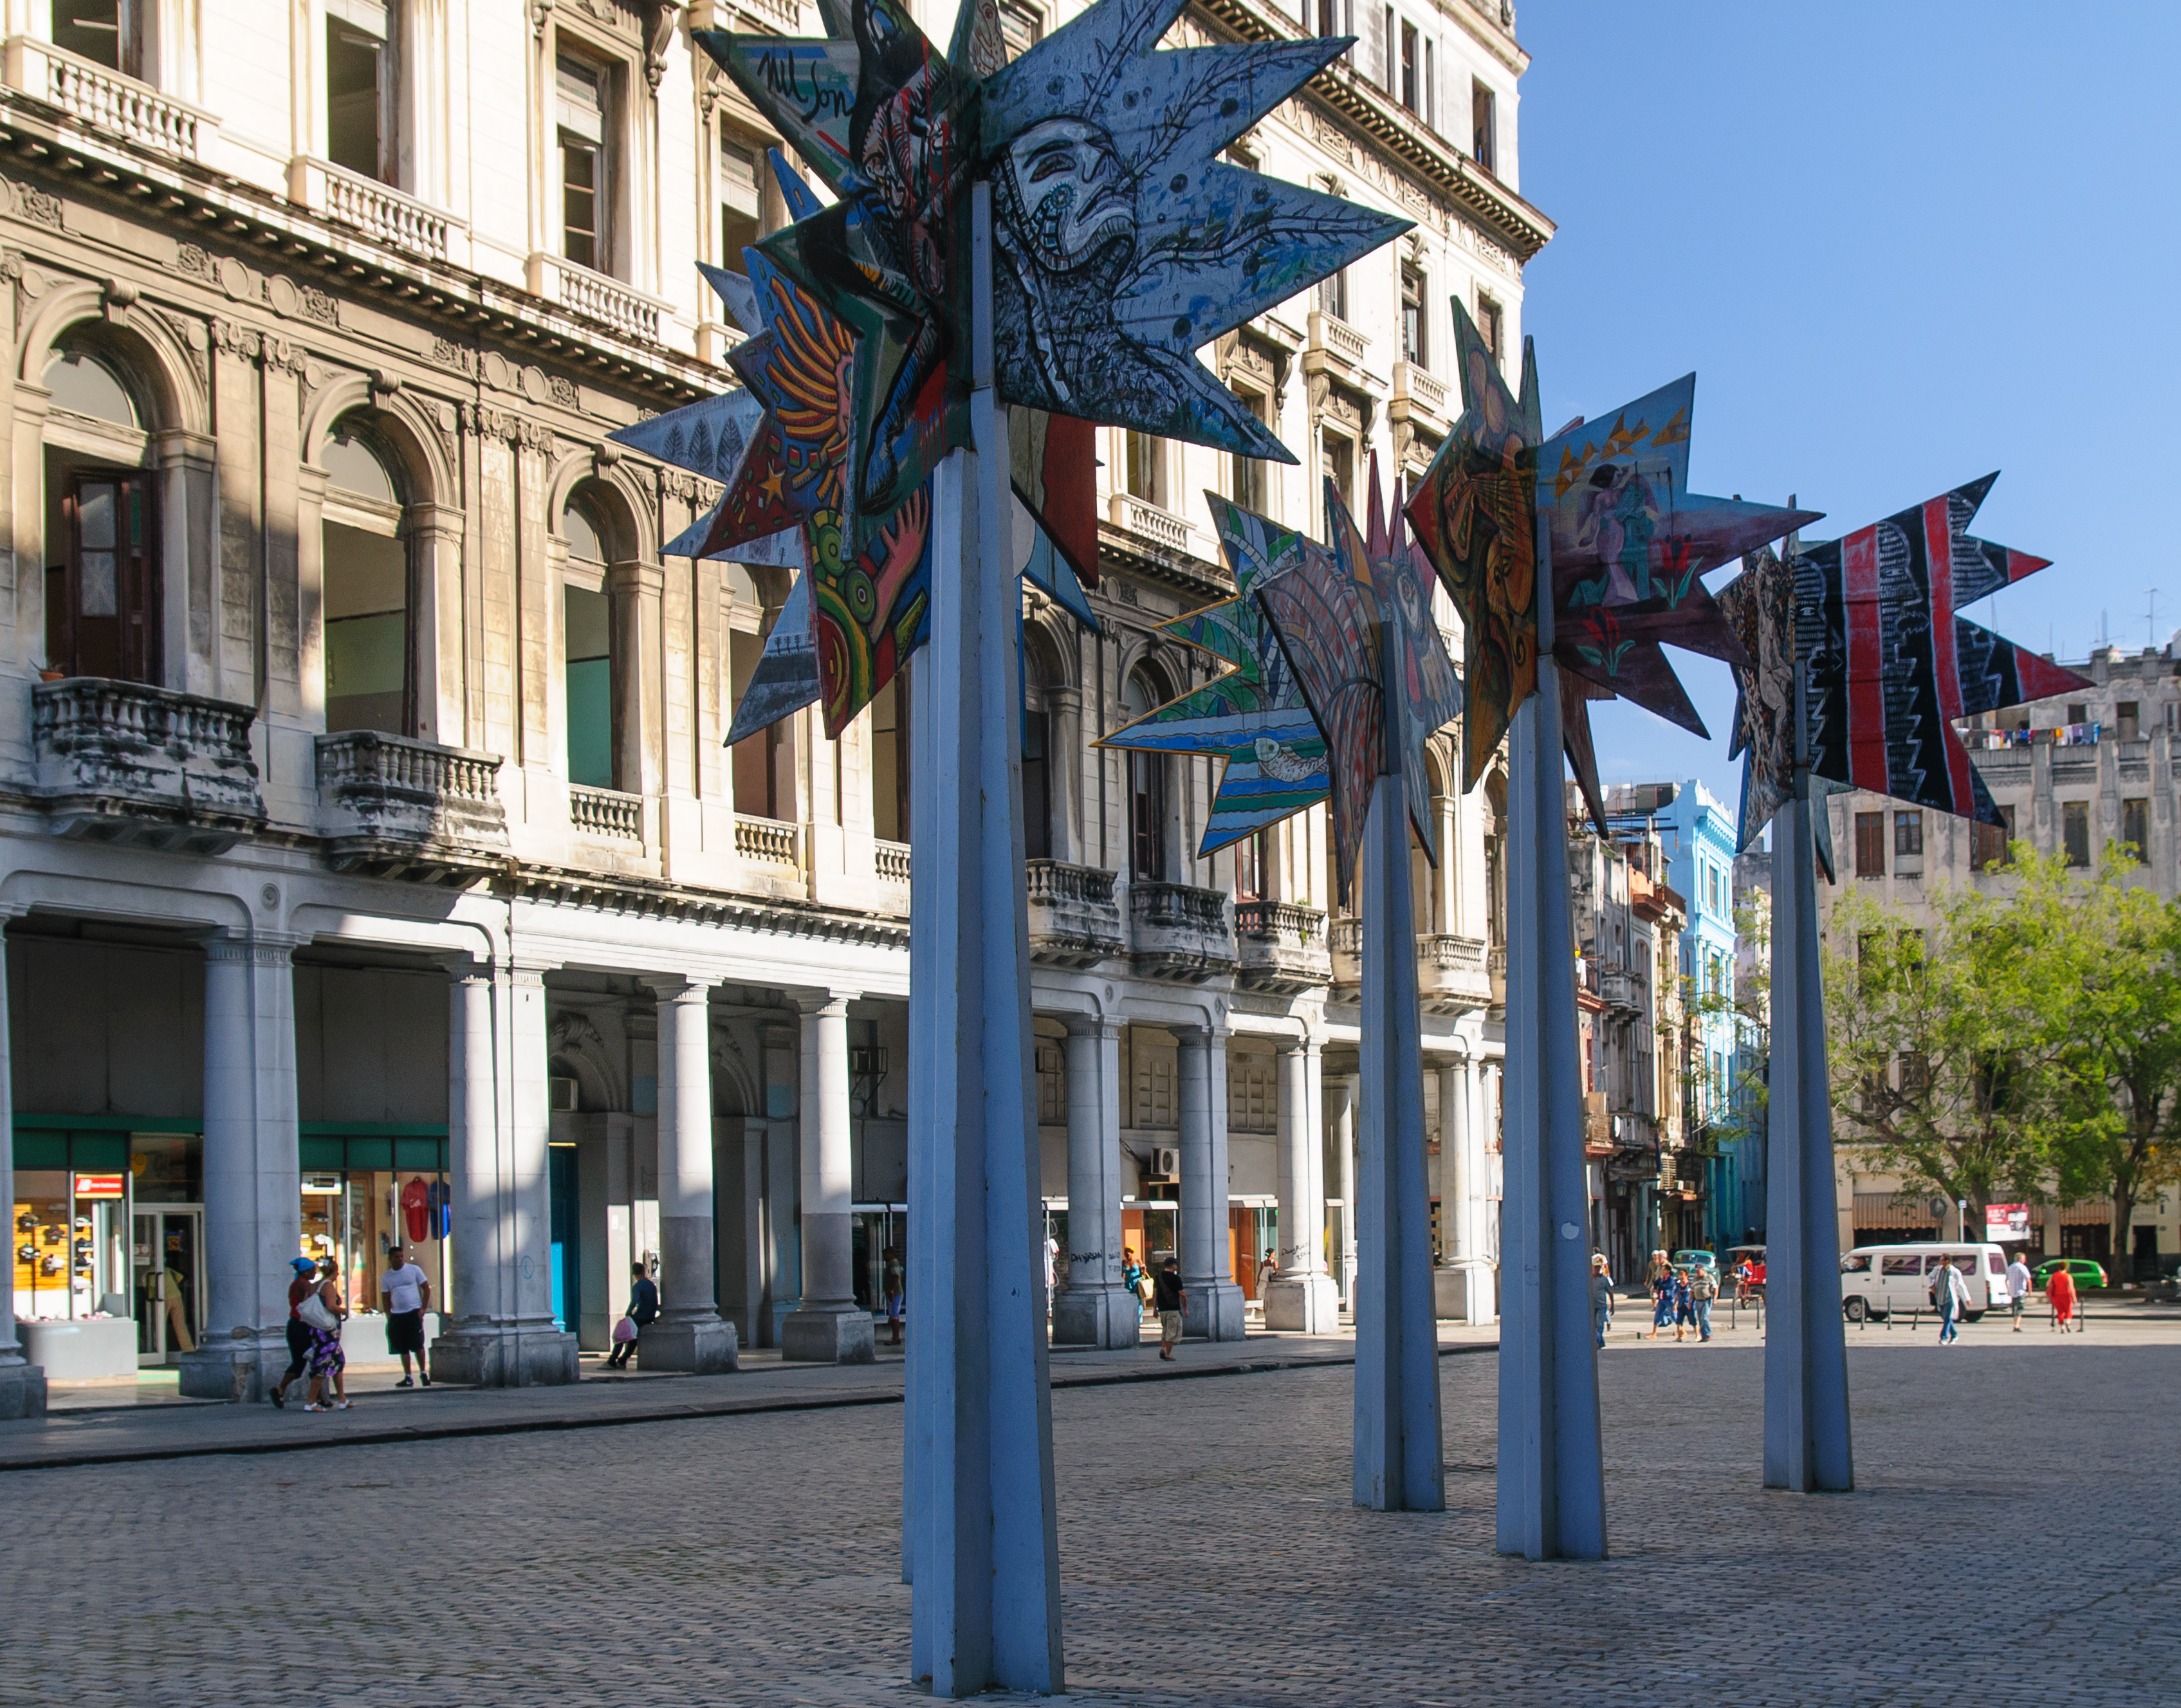
pedestrian, architecture, road, street, town, city, cityscape, downtown, plaza, landmark, facade, tourism, cuba, town square, metropolis, d300, lahabana, neighbourhood, urban area, human settlement, metropolitan area